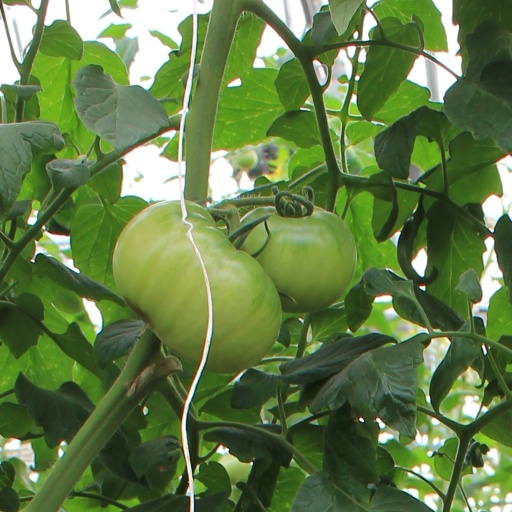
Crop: tomato